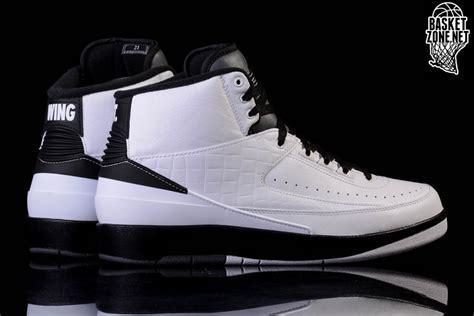
Brand: Jordan
Model: 2 Retro